Heroes of Might and Magic IV

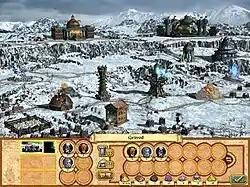

Two expansion packs were released for "Heroes IV": Heroes of Might and Magic IV: The Gathering Storm (2002) and Heroes of Might and Magic IV: Winds of War (2003), both for Microsoft Windows only.